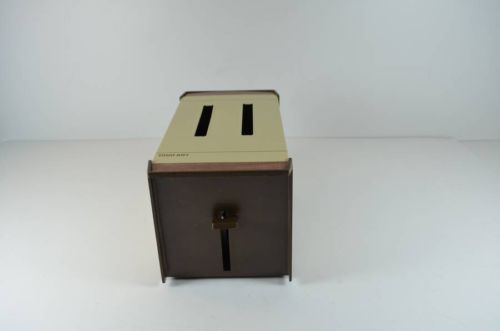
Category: toaster